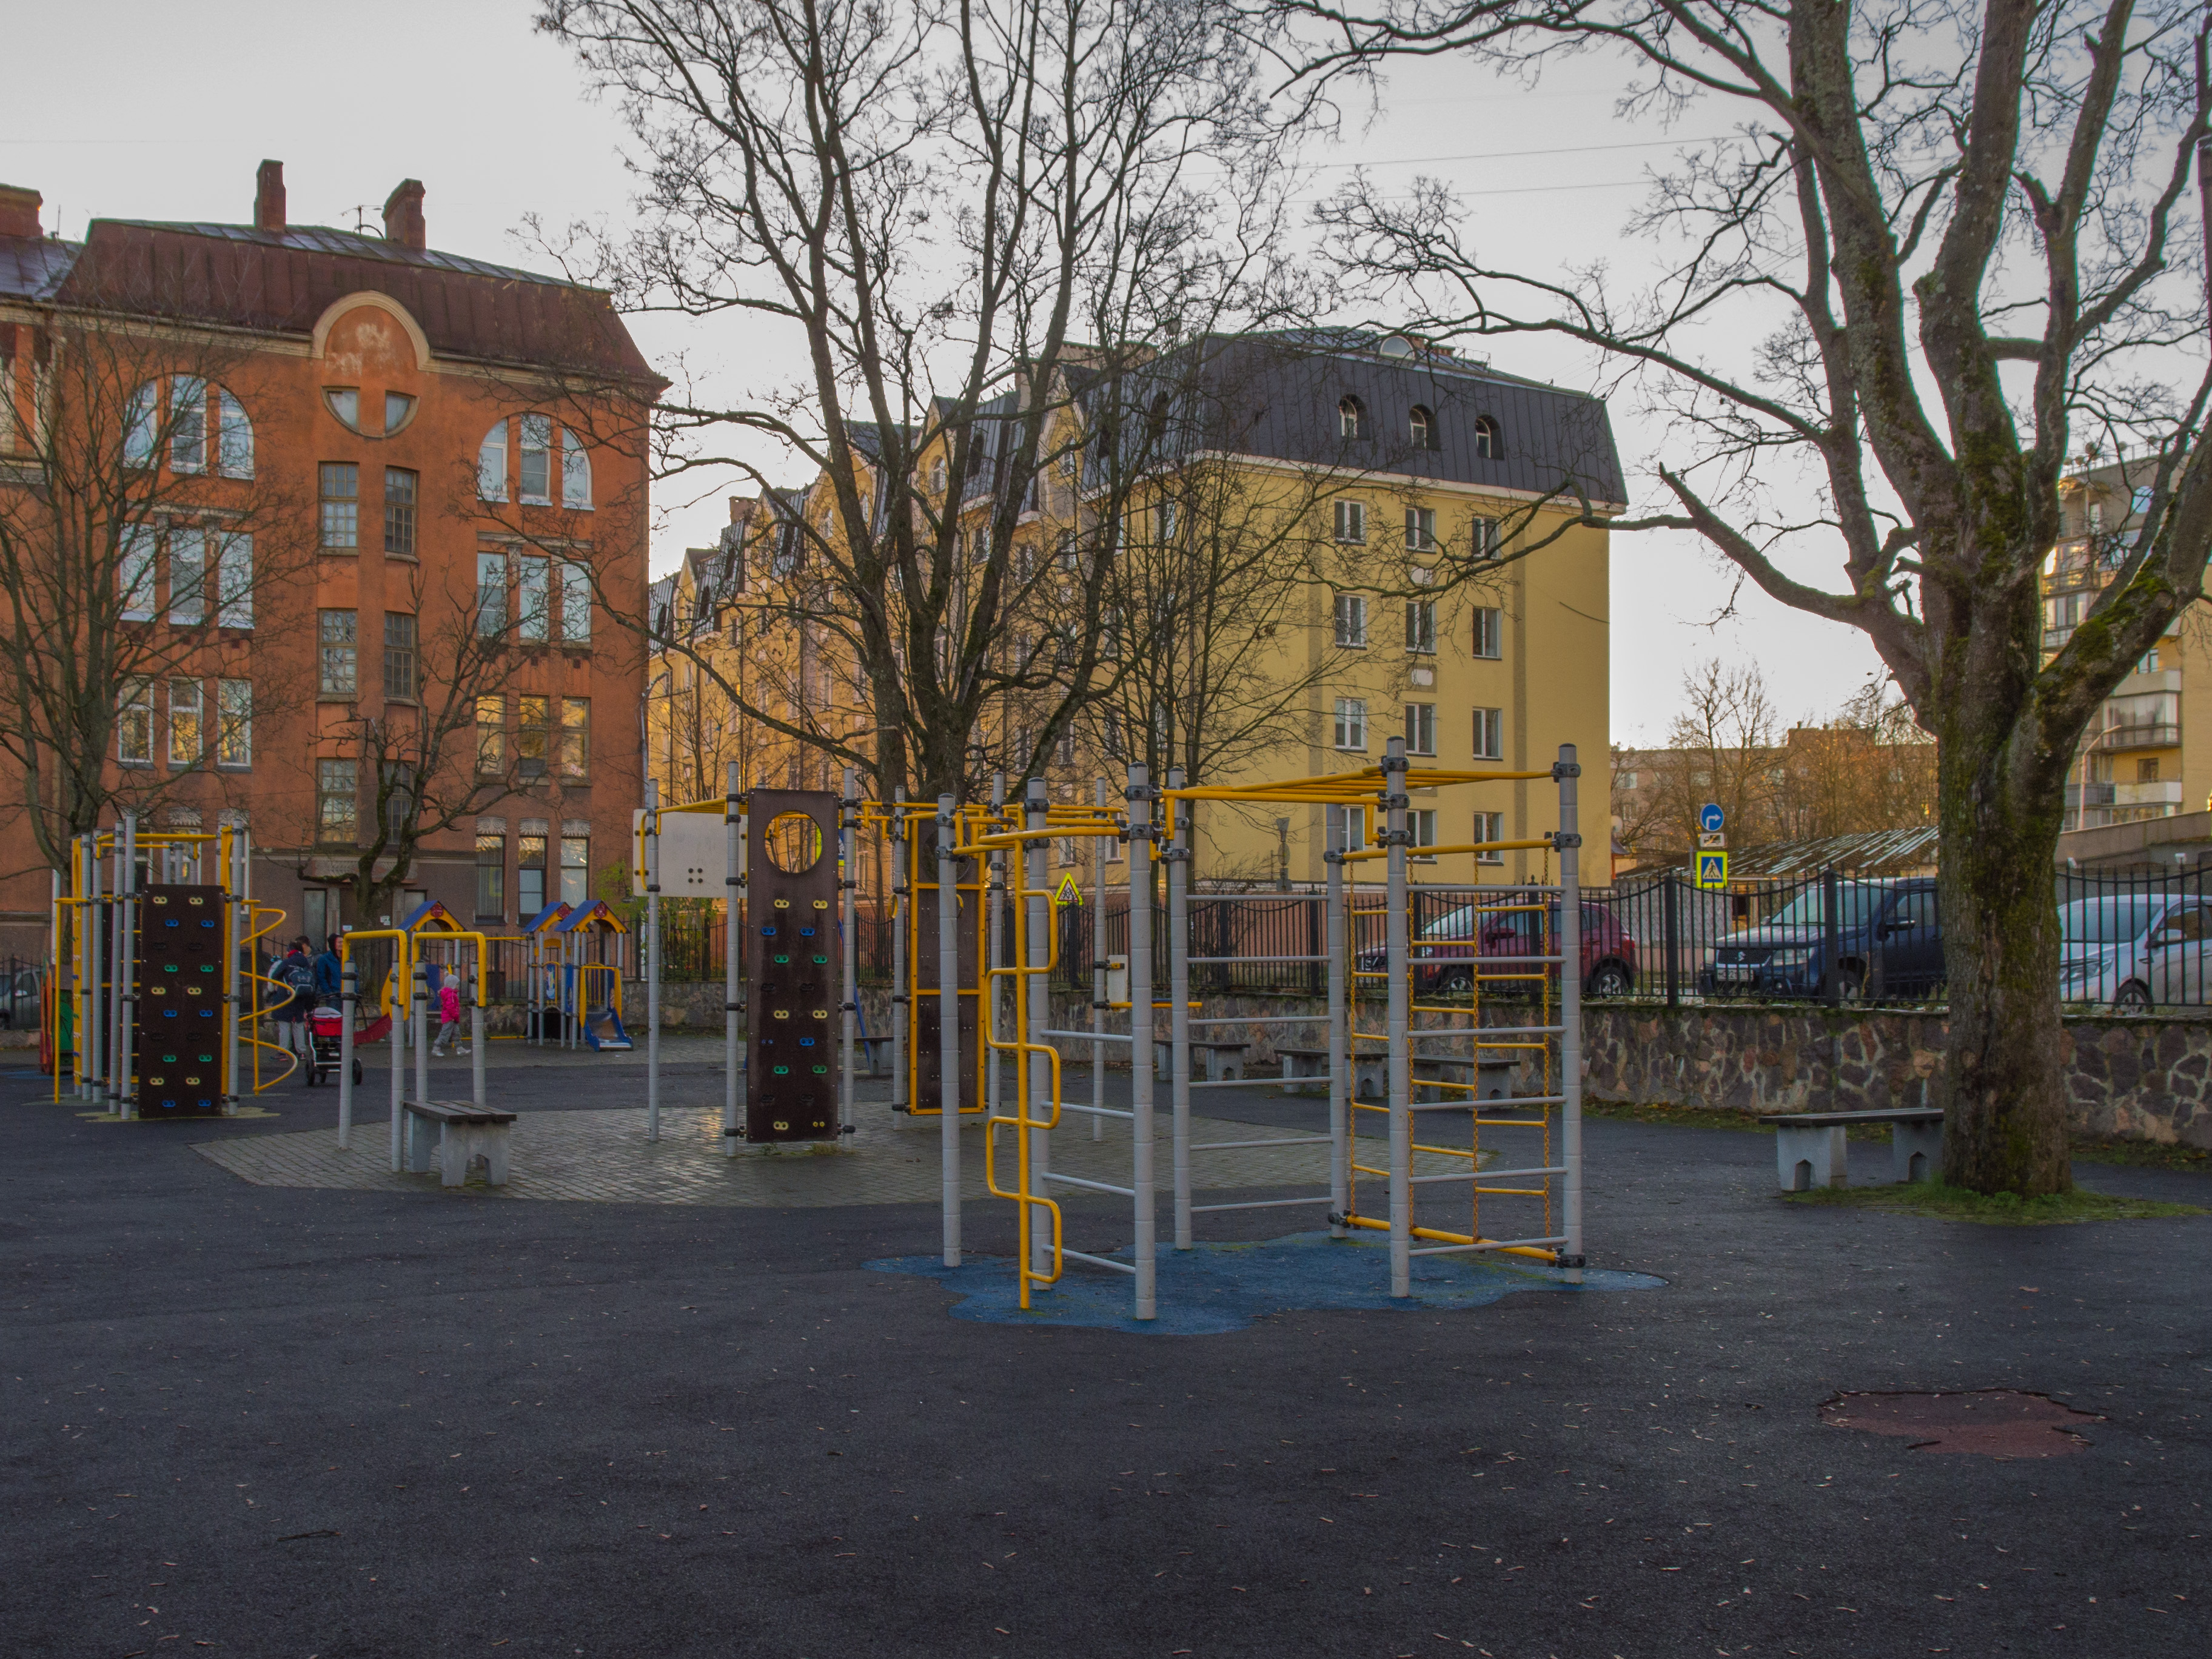
image, town, public space, residential area, neighbourhood, yellow, tree, urban area, building, architecture, city, facade, house, road, plant, street, road surface, urban design, suburb